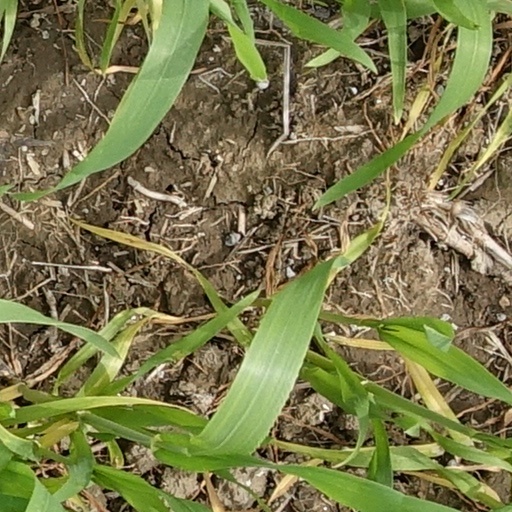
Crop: wheat